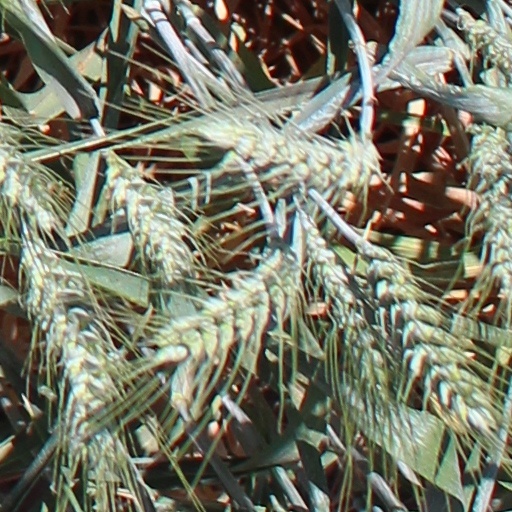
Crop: wheat